FPV F6

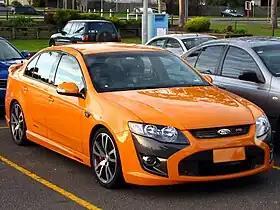
FPV F6 (FG)

The FPV F6 is an automobile that was produced in Australia by Ford Performance Vehicles from 2004 until 2014. It is a high-performance derivative of the Australian Ford Falcon.